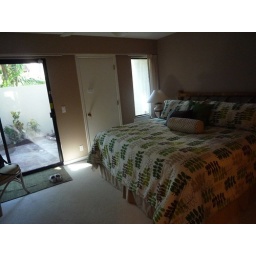
Master bedroom includes a king sized bed and has a private lanai to let in the morning sunlight.